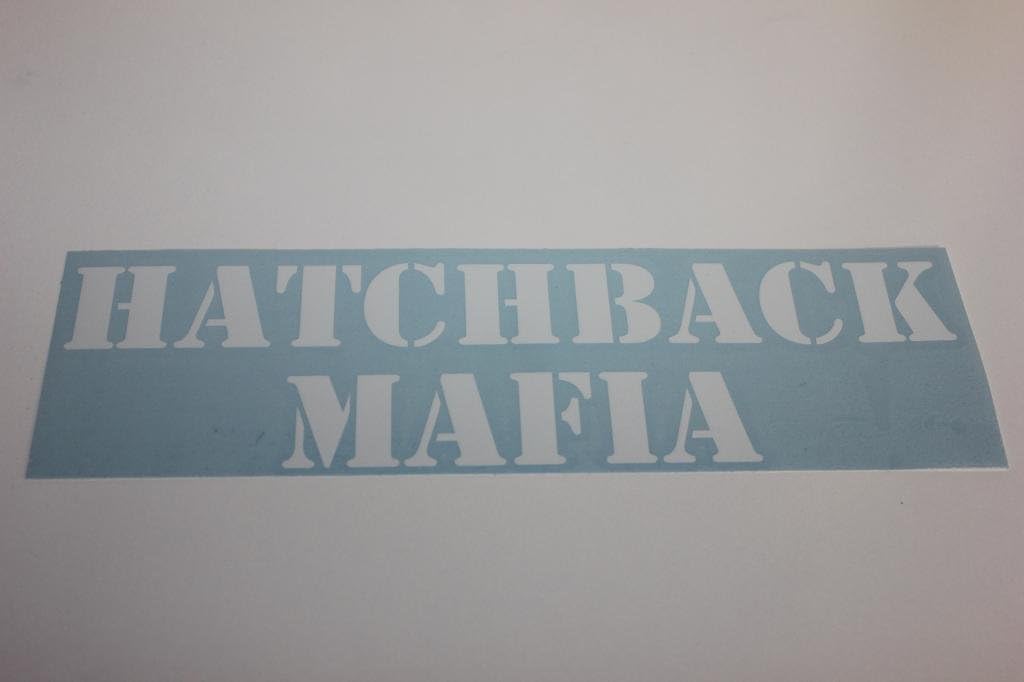
Hatchback Mafia Sticker Vinyl Decal
Category: Automotive
This vinyl graphic designed and supplied by Customize Right is made with high quality, adhesive backed, vinyl material. It's easy to install and has a manufacturer defect warranty.
Features: High Quality Vinyl Graphic | Contour Cut Vinyl Sticker | Vinyl Rated to 6 + Years | Weather Proof, Designed to Install Indoors or Outdoors | Clear Transfer Tape To Ease The Install Of Decal (Remember to Remove Clear Part After Install)